De Iniusta Vexacione Willelmi Episcopi Primi

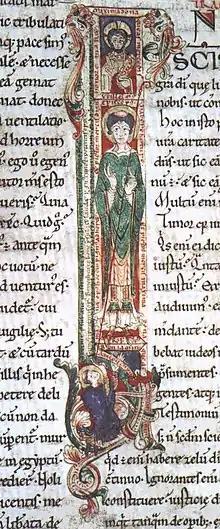
William de St-Calais pictured in an 11th-century illuminated manuscript. St-Calais is the central figure, and the manuscript's scribe is at his feet.

The trial "De Iniusta" details took place at Salisbury in November 1088, and concerned St-Calais' equivocal actions in the revolt against King William II's rule that had taken place earlier in the year. The work is one of the primary sources for the early part of King William II's reign, and was probably compiled from notes taken by the bishop's subordinates and then worked into a tractate that was designed to present the bishop's case in the best light. It was probably composed during the 1090s when St-Calais was engaged in an effort to regain the favour of King William after his return from the sentence of exile he received at the trial.